Formula One car

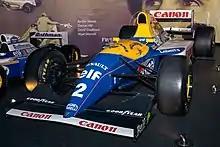
The structure of modern F1 cars developed in the 1990s.

The early F1 cars were simpler designs with no wings, front mounted engines, and required significant driver effort to control. In the early 1960s, lighter cars with aluminum chassis were introduced with the addition of wings towards the end of the same decade. In the 1970s, understanding of aerodynamics began to impact the car designs singnificantly, with the introduction of nose boxes in the front, and air boxes behind the driver to increase air flow to the engine. The advent of ground effect cars in the 1980s, allowed to increase downforce with a small drag penalty. With continuous improvement in engines and the introduction of turbochargers, cars produced an increased amount of thrust. The maximum permitted width of the cars was with a front axle and wide rear axle, and the maximum width was reduced to in .